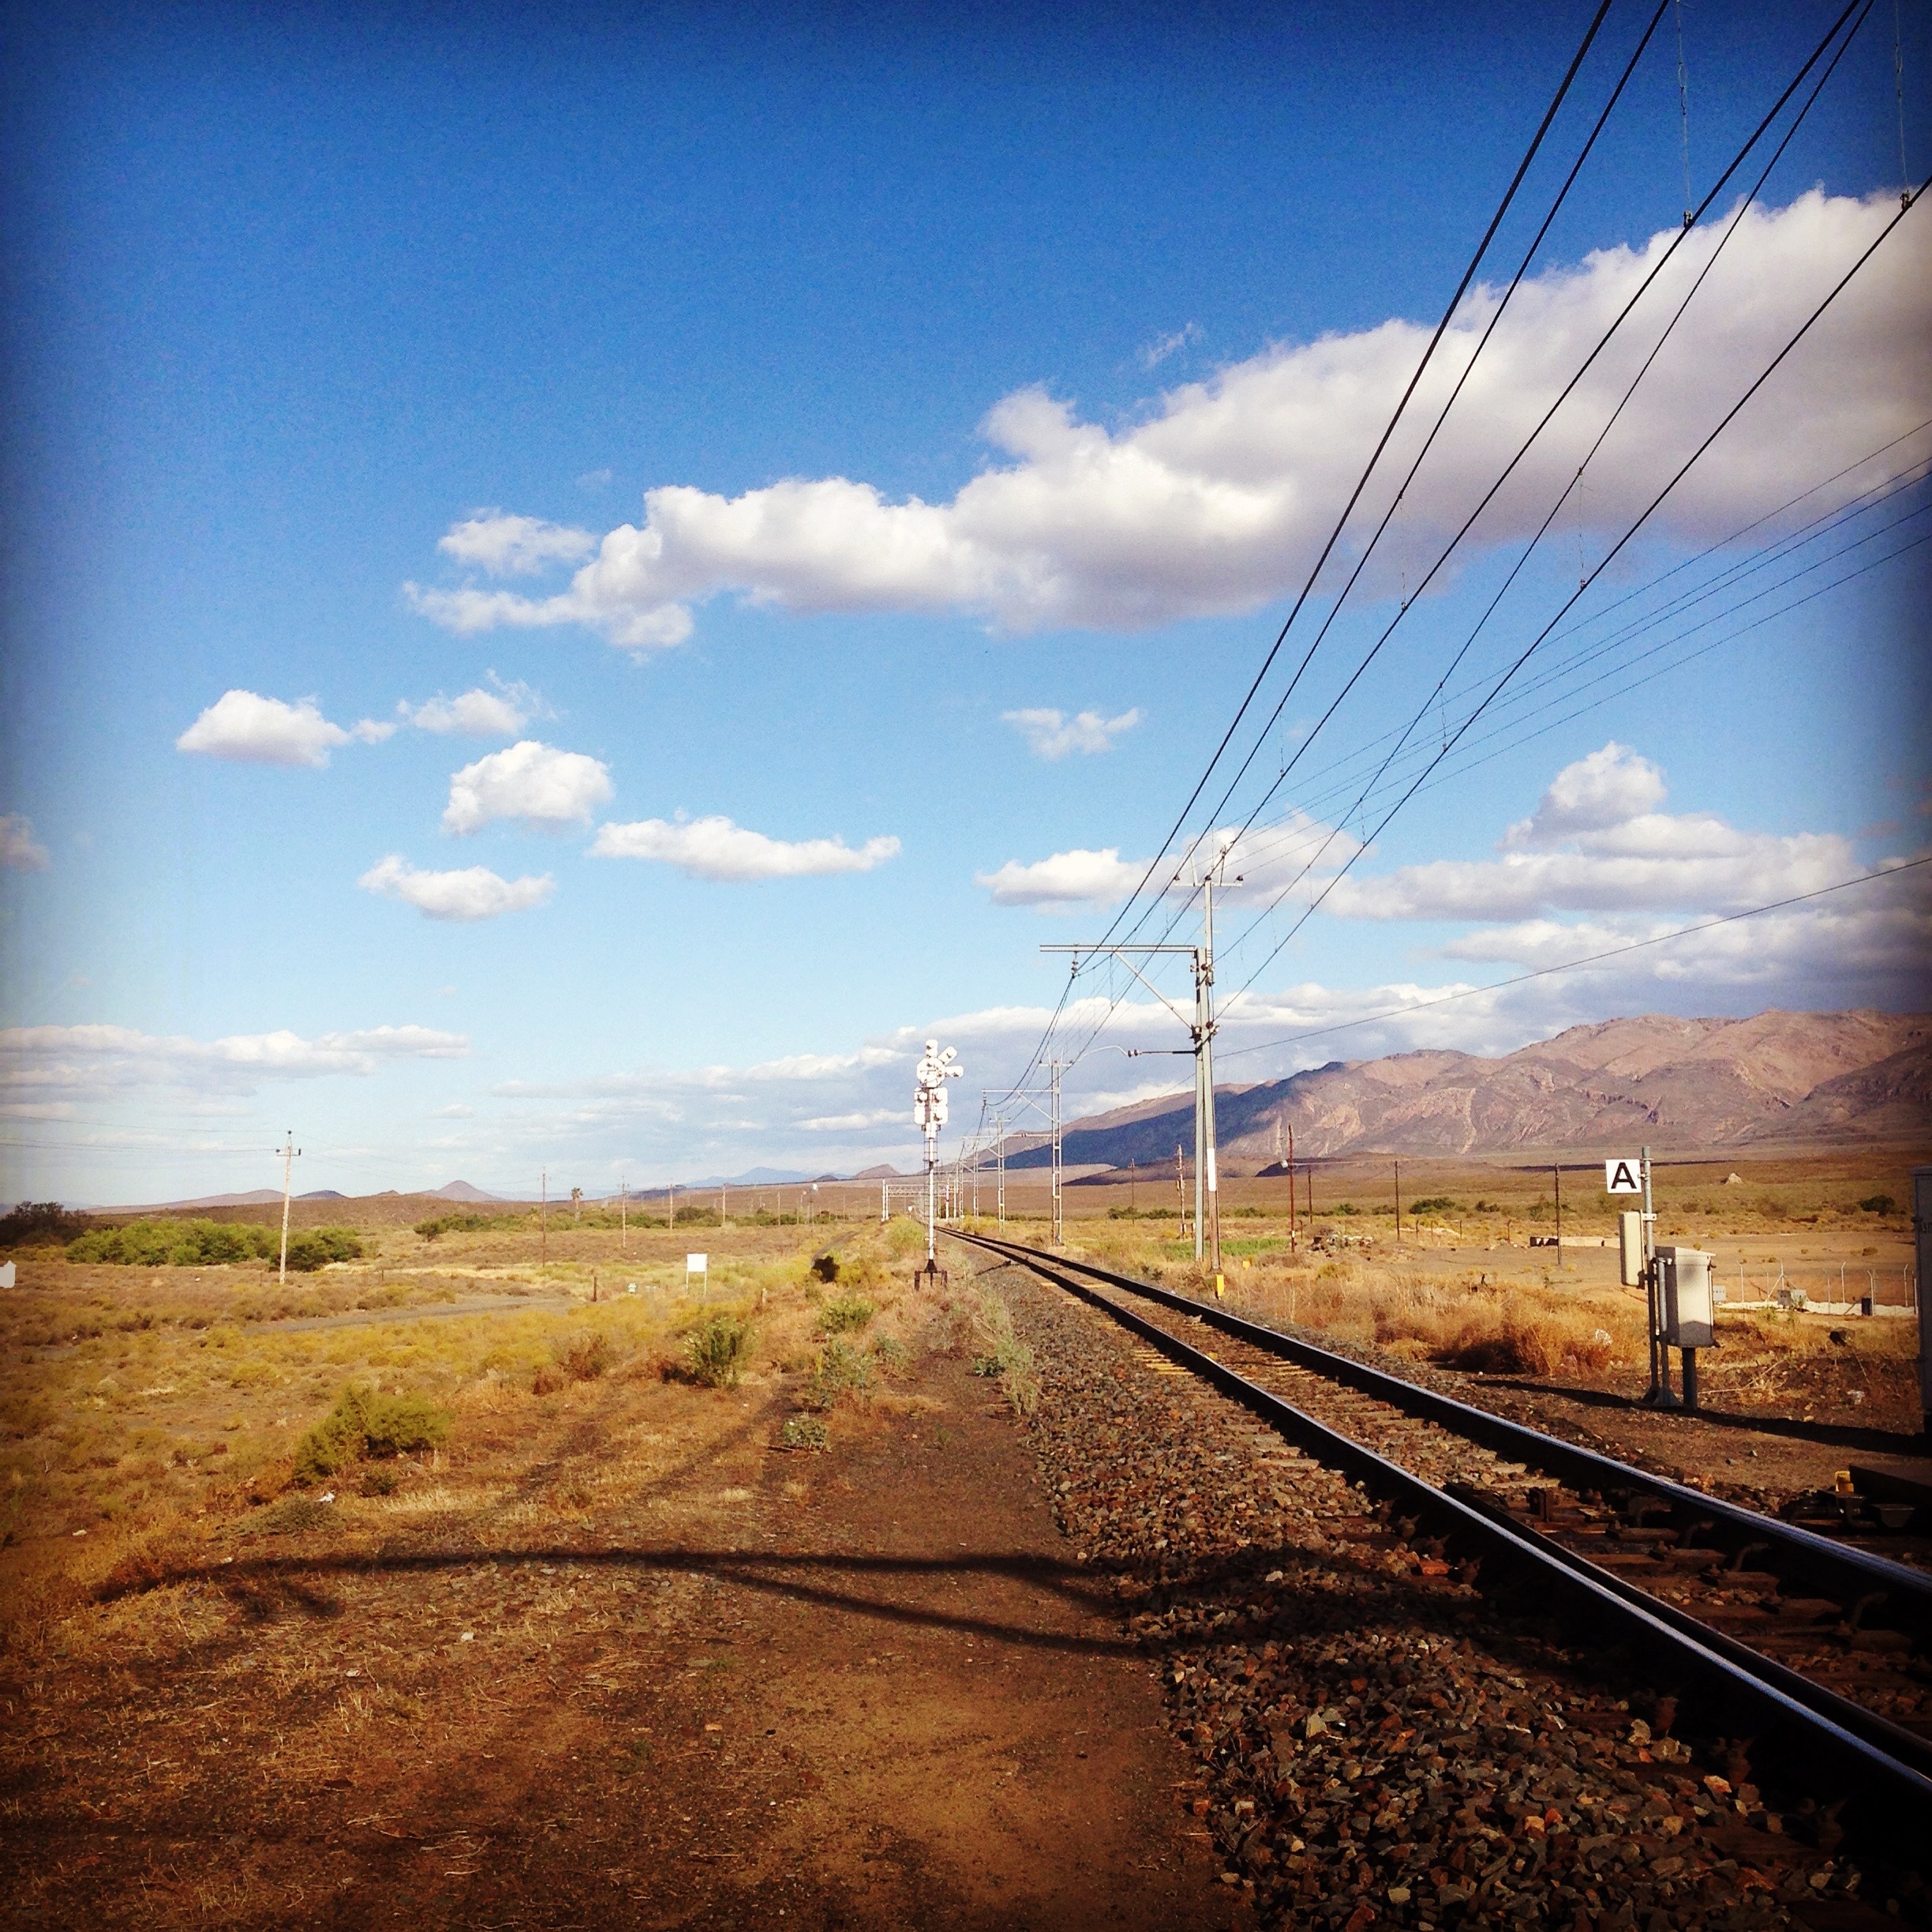
landscape, horizon, cloud, sky, track, railway, sunrise, sunset, field, sunlight, morning, desert, rail, train, travel, dusk, transport, remote, evening, line, electricity, clouds, rural area, atmosphere of earth